Suzuki K engine

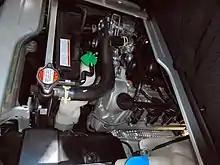
Suzuki K15B-C engine

The biggest engine in the range. SHVS mild hybrid system also available and claimed over 17% more fuel efficient that the non-SHVS engine.